Global Energy Interconnection

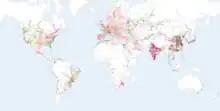
World map of high voltage transmission lines with more than 220 kV

The proposal is an eighteen-line backbone of ultra high voltage connections to link 80 countries in networks incorporating smart-grid technology and significant renewable energy sources. The scope of the proposal spans 50 years. The first phase focuses on integrating national grids, building new smart grids, and increasing renewable energy usage. The second phase would connect continental grids. The third phase, proposed for the period 2030 to 2070, would develop Afro-Eurasian transcontinental grids linked by ultra high voltage systems.